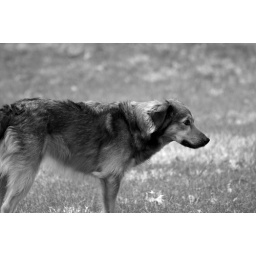
Rory in black and white